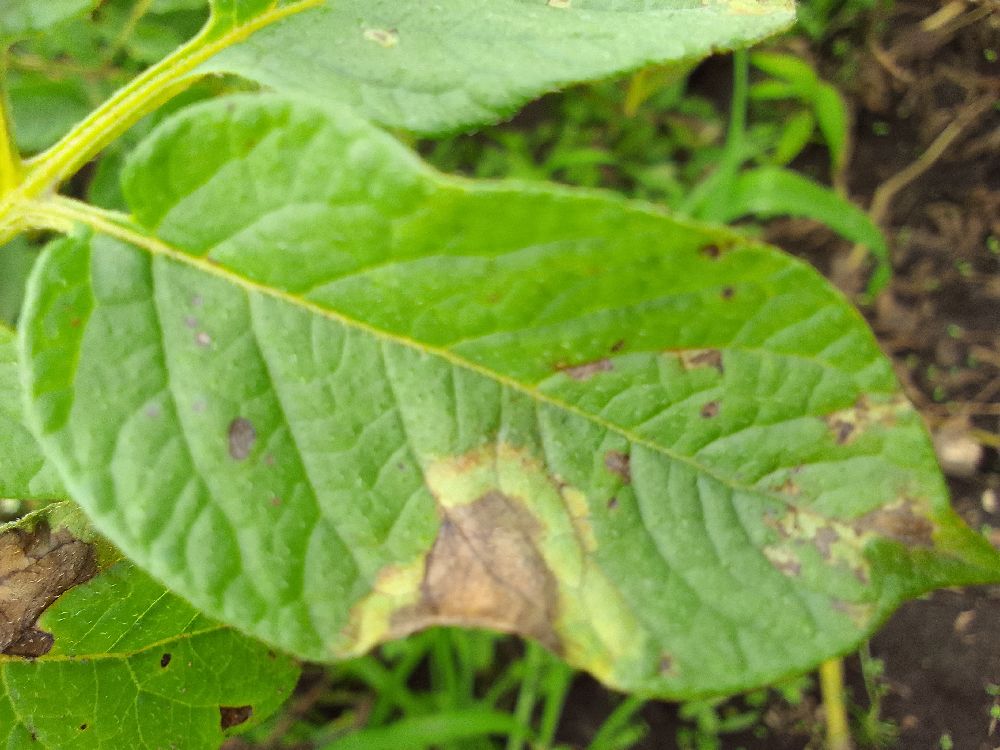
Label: Late blight